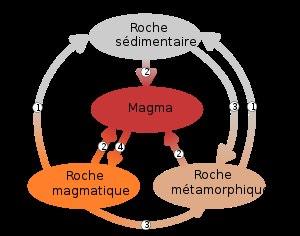
La pierre naturelle, autrefois appelée pierre à bâtir, est un matériau de construction constitué de la roche d'où elle est extraite. Elle se distingue des produits manufacturés tels les blocs de béton ou les briques d'argile, qui sont appelés pierre artificielle.